DN Geminorum

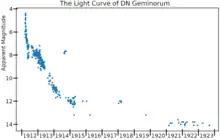
The light curve of DN Geminorum, plotted from AAVSO data

DN Geminorum or Nova Geminorum 1912 was a classical nova which lit up in 1912 in the constellation Gemini. It was discovered by Norwegian variable star observer Sigurd Einbu on March 12, 1912 before reaching peak brightness, which allowed early-stage spectra to be collected by Yerkes Observatory. The nova reached a maximum brightness of around 3.5 mag before declining, which means it was visible to the naked eye. Its brightness decreased over the following 36 days by 3 magnitudes as it gradually faded from sight. The light curve saw two maxima a few months after the outburst, along with strong oscillations. Today its brightness is visual magnitude 15.5.